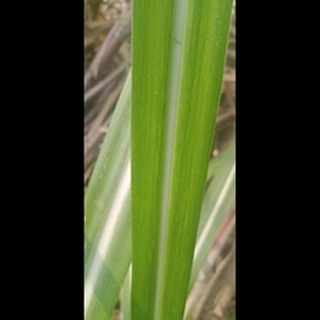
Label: sugarcane_mosaic